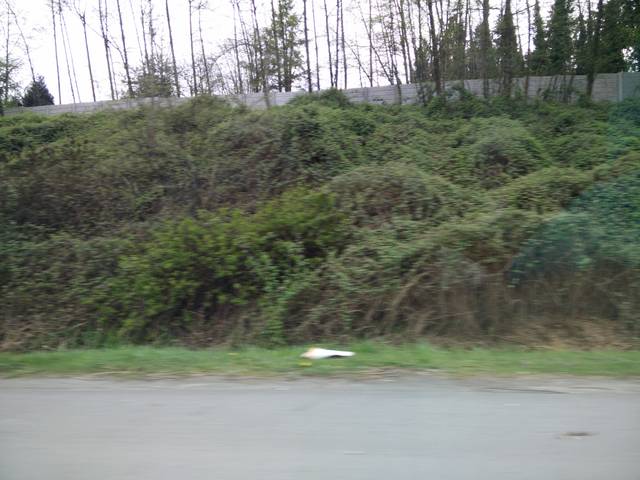
Region: Canada
Coordinates: 49.257, -122.982